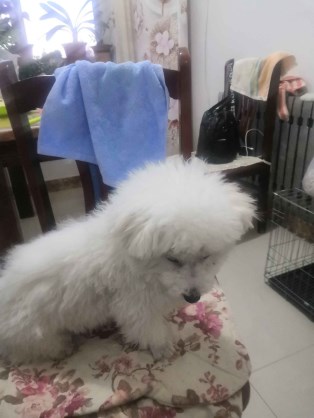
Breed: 3083-n000117-Bichon_Frise